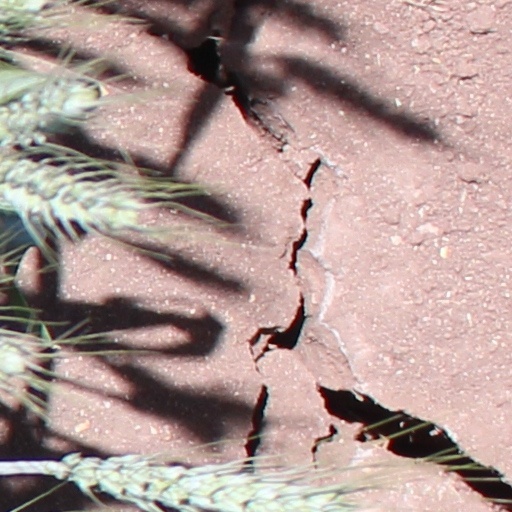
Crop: wheat